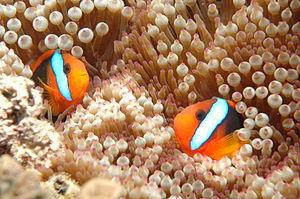
Amphiprion est un genre de poissons, dont le nom vernaculaire est poisson clown, qui contient une trentaine d'espèces. Ces poissons vivent la plupart du temps en relation mutualiste avec des anémones de mer.